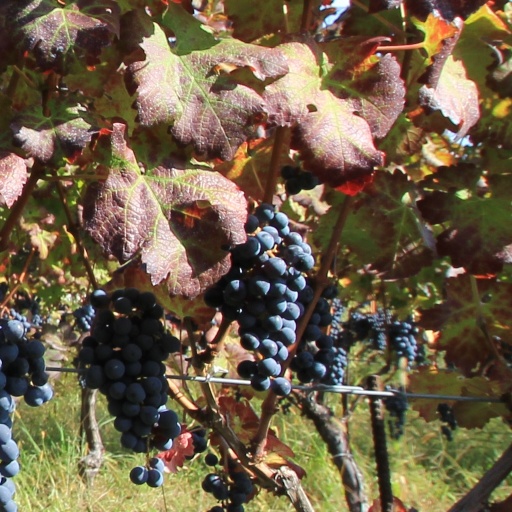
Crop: grape